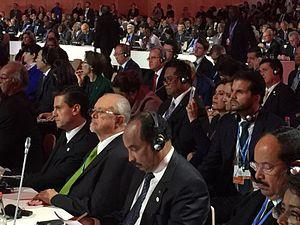
La Conférence de Paris de 2015 sur les changements climatiques a eu lieu du 30 novembre au 12 décembre 2015 au Bourget en France. Elle est à la fois la 21ᵉ conférence des parties à la Convention-cadre des Nations unies sur les changements climatiques et la 11ᵉ conférence des parties siégeant en tant que réunion des parties au protocole de Kyoto. Chaque année, les participants de cette conférence se réunissent pour décider des mesures à mettre en place, dans le but de limiter le réchauffement climatique.